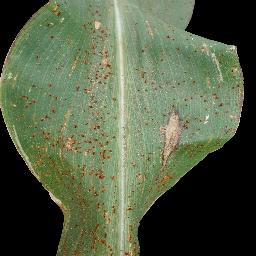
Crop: corn
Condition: (maize)_common_rust